Ontario Highway 62

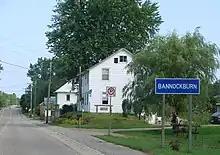
Highway62 passing through Bannockburn

Highway62 begins in the community of Bloomfield at a junction with Highway33, the Loyalist Parkway, with which it shares a common terminus at Wellington Street. The first of the road north of that intersection is maintained under a Connecting Link agreement.